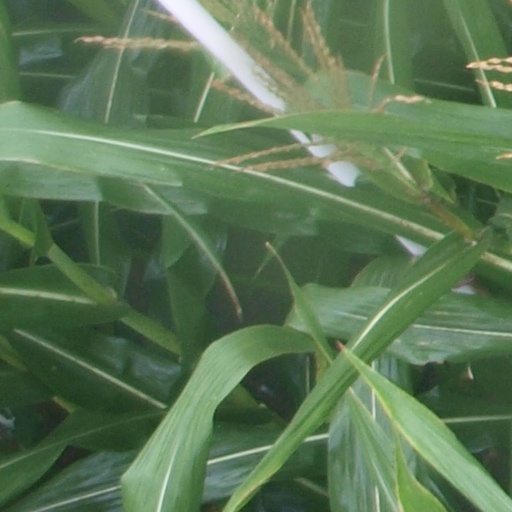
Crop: maize; corn